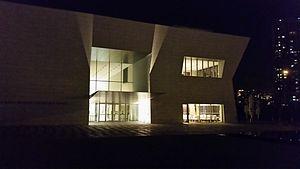
Le musée Aga Khan est un musée des arts et de la culture islamiques situé à Toronto au Canada. Le musée est le fruit de l'initiative de l'Aga Khan Trust for Culture, une agence de l'Aga Khan Development Network. Le musée abrite des collections de l'art islamique et son héritage, exposant des œuvres provenant de la collection privée d'Aga Khan, de l'Institut des études ismaéliennes à Londres et du prince et de la princesse Sadruddin Aga Khan. Le musée met à l'honneur les contributions des civilisations musulmanes dans les domaines artistique, intellectuel et scientifique.